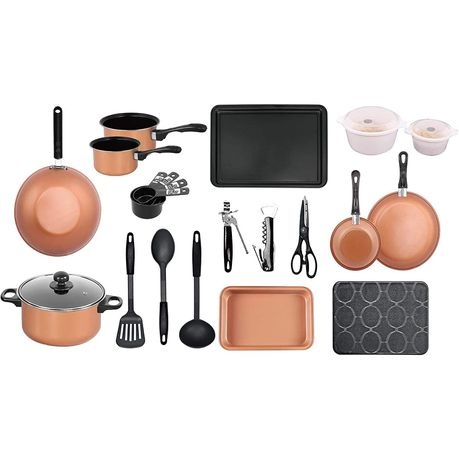
21 Pieces Copper Coated Cookware Set
Our Starter Set provides all the kitchen essentials you need for complete kitchen independence. This 21 Piece Kitchen Starter Pack has all the utensils you would need to start cooking in your own kitchen. With pots, pans, trays, chopping board, and much more, this practical set means you can buy everything you need in one go and get cooking straight away! 21 Piece Starter Kit 1 x kitchen scissors 1 x chopping board 1 x serving ladle 1 x slotted turner 1 x cooking spoon 1 x 16cm saucepan 1 x 20cm saucepan 1 x 25cm Fry pan 1 x 26cm Wok 1 x 22cm Casserole With lid, 1 x 16cm Mini Multi Wok, 1 x 4 in 1 Multi Opene 1 x Wing Can Opener 1 x Non Stick Roast Baking Tray 1 x Baking Tray, 2pc Microwave Containers & Lids 4 x Measuring Spoon -Note: The set is NOT made of copper. What's in the box 1 x 21 Pieces Cookware Set
Brand: Eaton Home
Category: Home & Garden > Kitchen & Dining > Cookware & Bakeware > Cookware & Bakeware Combo Sets